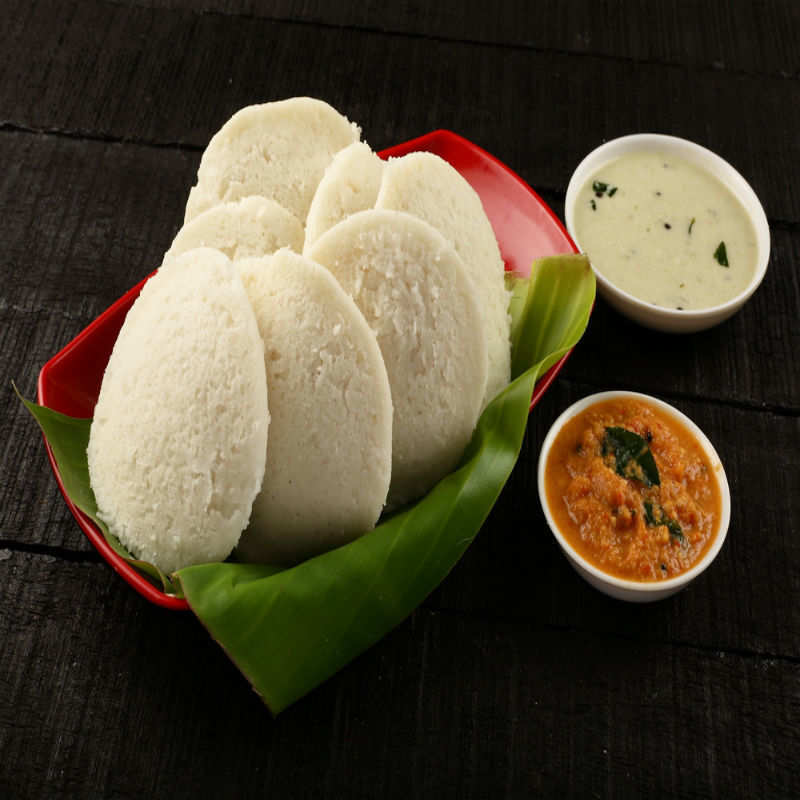
Dish: idli